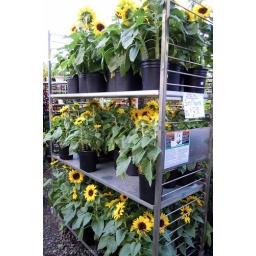
ricky's flower market in somerville 06.04.10